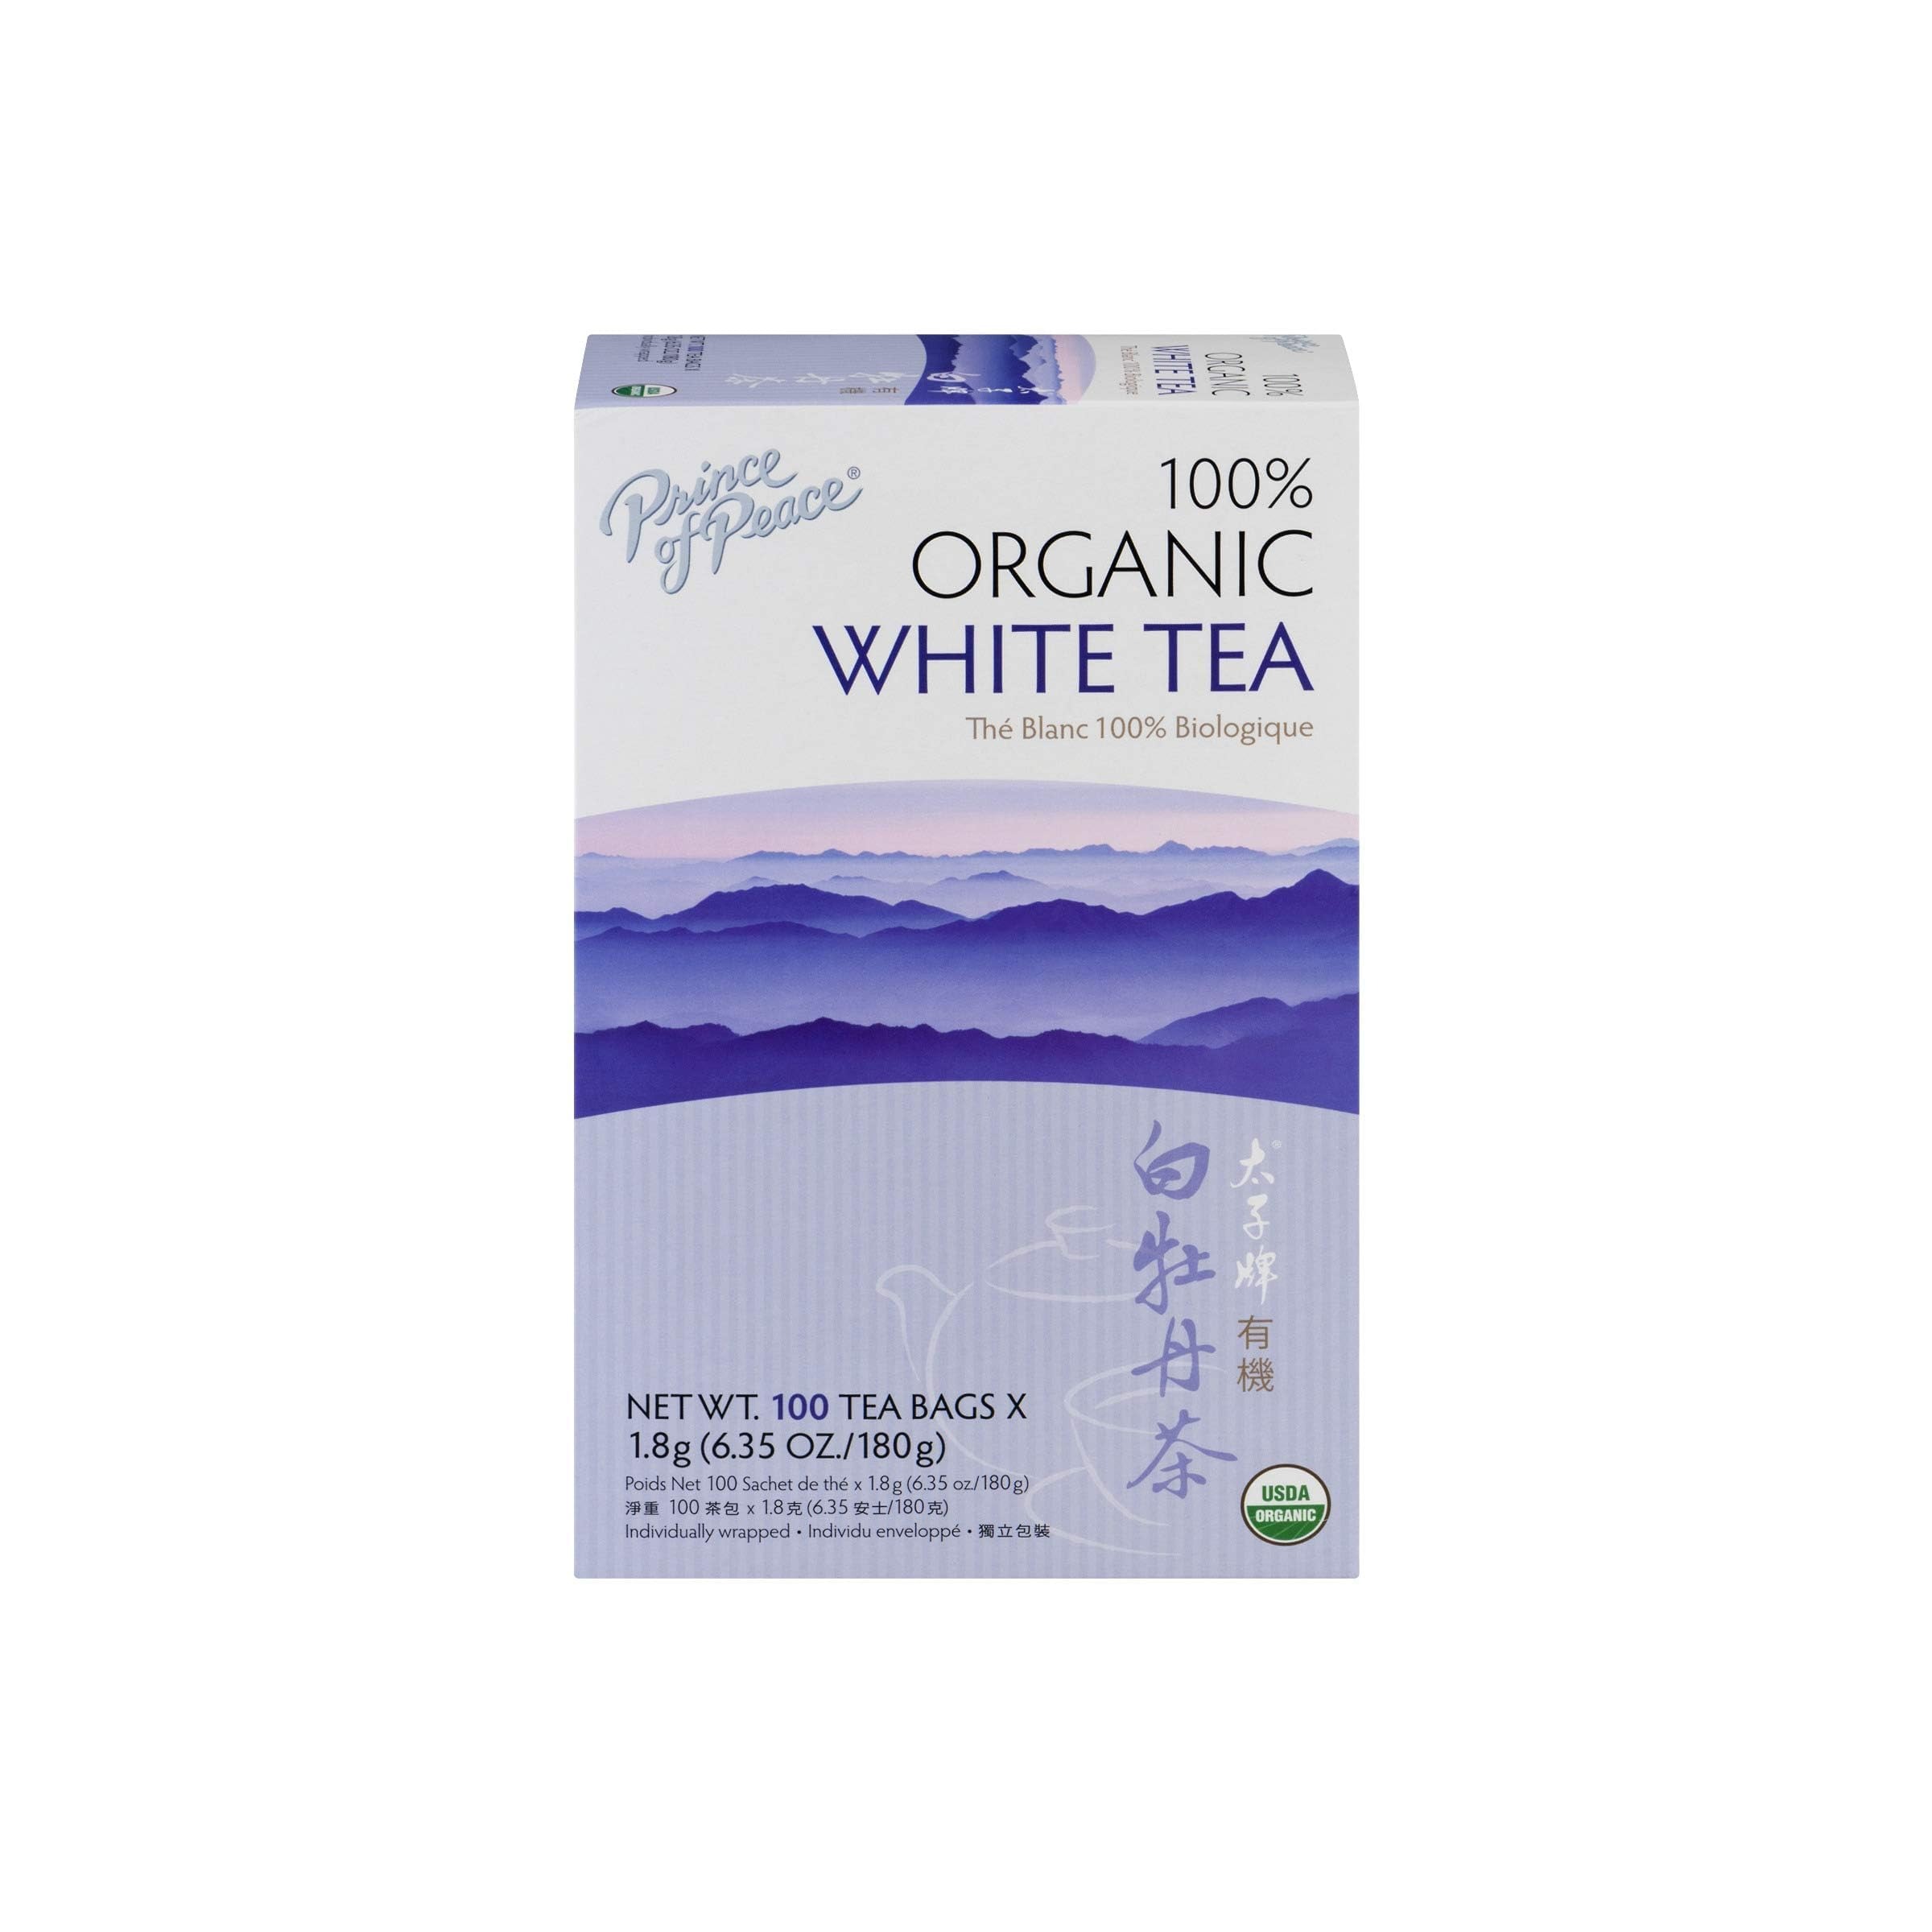
Item Name: Prince of Peace Organic Premium White Tea 100 tea bags (Pack of 3)
Bullet Point 1: Organic Peony White Tea
Bullet Point 2: Pack of three (3) boxes of tea (300 tea bags total)
Bullet Point 3: Fresh bamboo fragrance with notes of honey, chestnut, oak and vanilla
Bullet Point 4: Approximately 3 times more antioxidants than green tea
Bullet Point 5: For quality assurance, each tea bag is individually wrapped
Product Description: White Peony has a fresh bamboo fragrance and a bold flavor with notes of honey, chestnut, oak and vanilla. With minimal processing, Peony White tea's antioxidant property is approximately 3 times more than green tea. <br><br>There is also considerably less caffeine in white tea (15-20 milligrams per serving, compared to green tea at 20-30 milligrams, black tea at 50-80 milligram, and coffee at 100-200 milligrams). For quality assurance, each tea bag is individually wrapped. <br><br>Brewing Directions: Use one bag per cup. Pour hot water on tea bag and let it steep for 3-5 minutes before drinking. <br><br>Ingredients: Peony White Tea <br><br>Net Weight: 1.27 ounces / 36 grams (20 Tea Bags x 1.8 grams)
Value: 300.0
Unit: Count

Price: 25